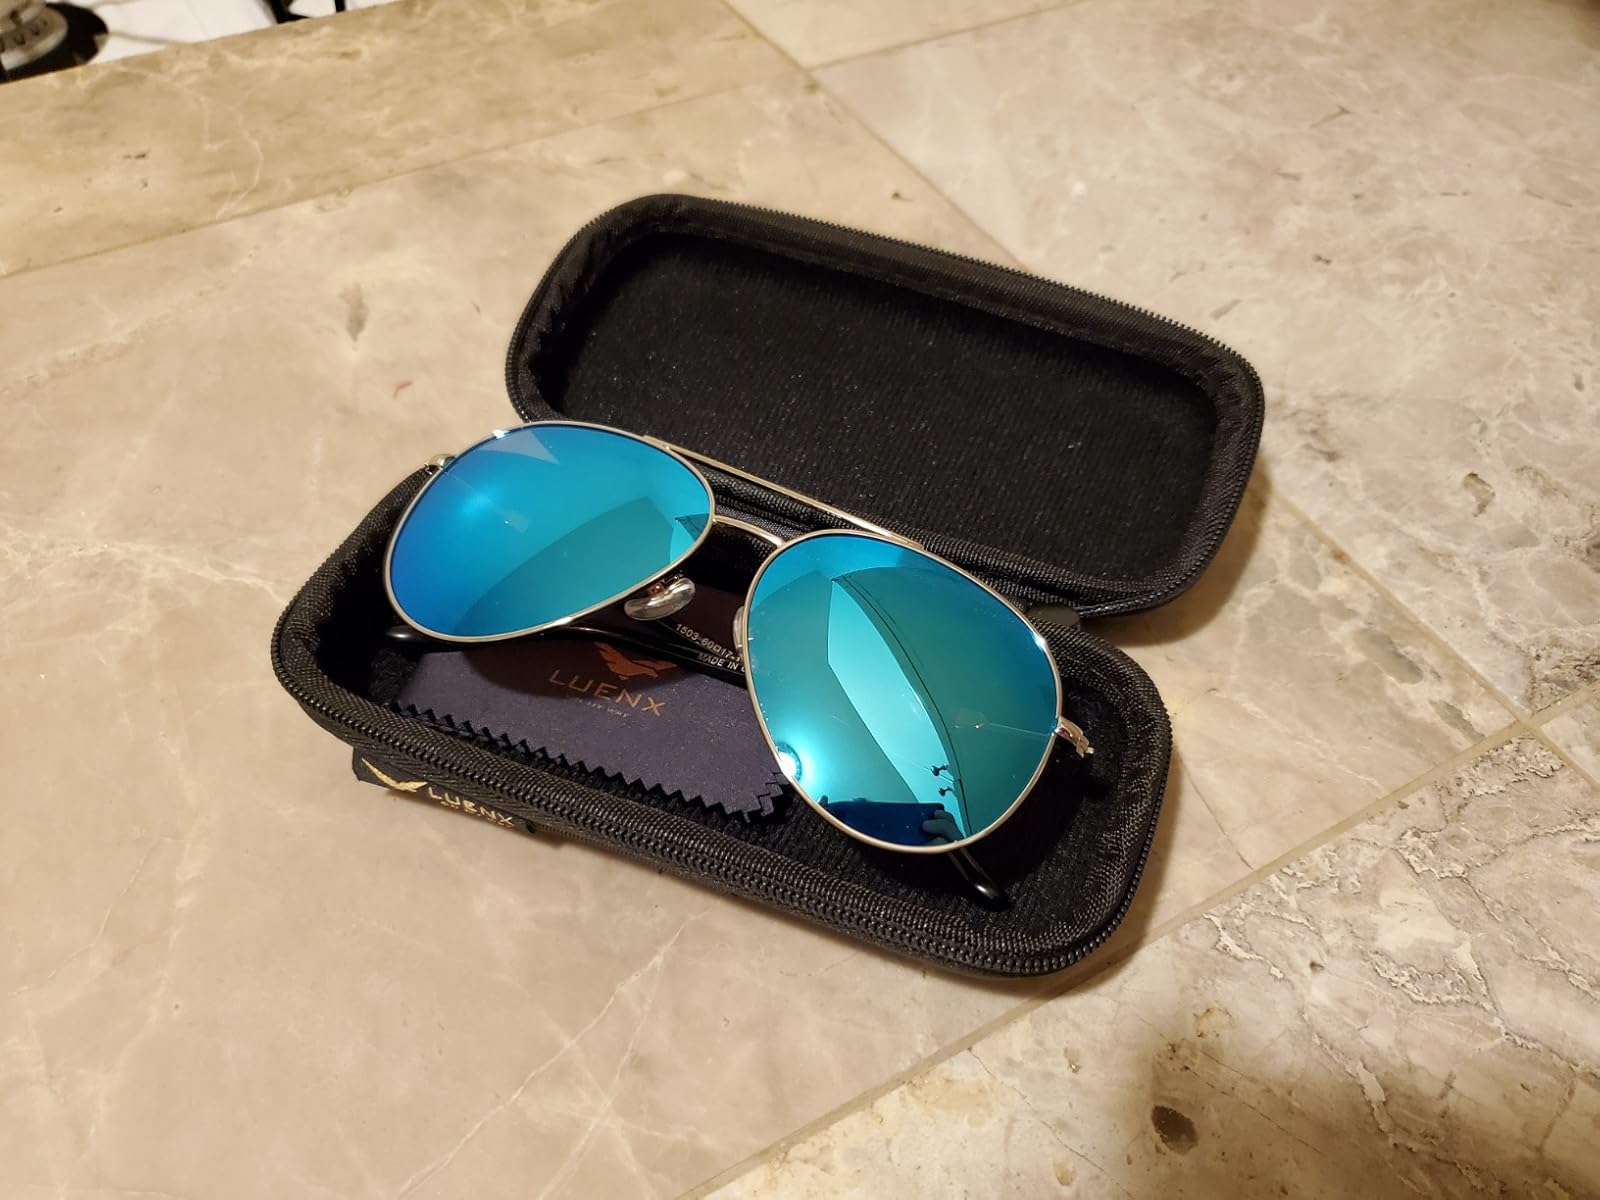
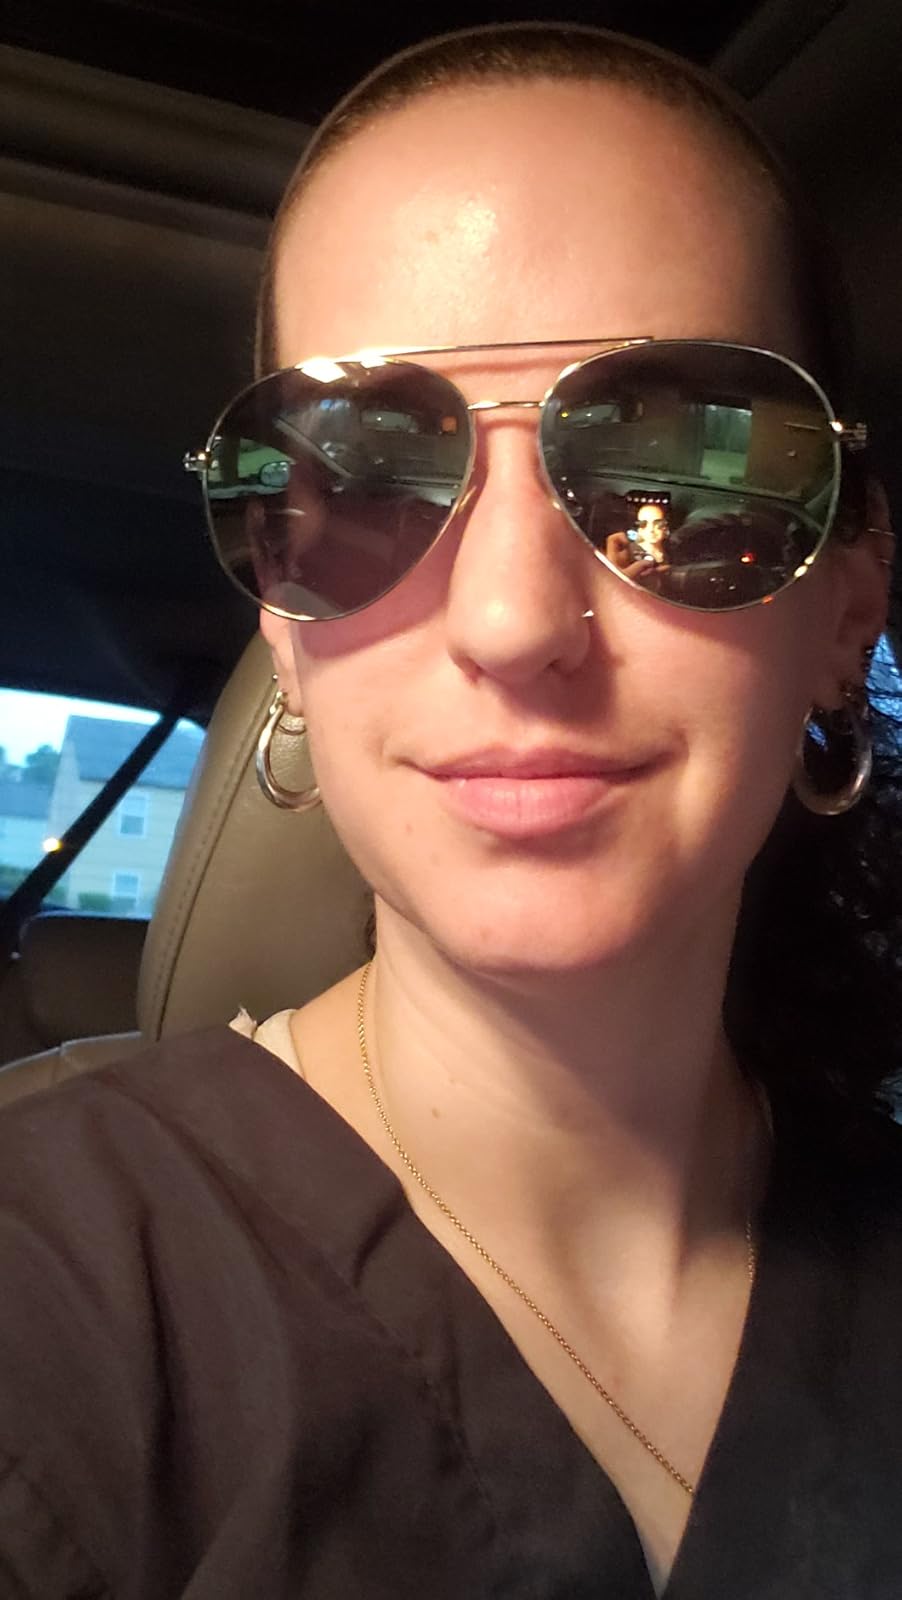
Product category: accessories_sunglasses
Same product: no